Yasnaya Polyana

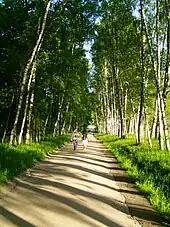
An avenue of birch trees leads from the gate at Yasnaya Polyana to Tolstoy's house.

Yasnaya Polyana is a writer's house museum, the former home of the writer Leo Tolstoy. It is southwest of Tula, Russia, and from Moscow.